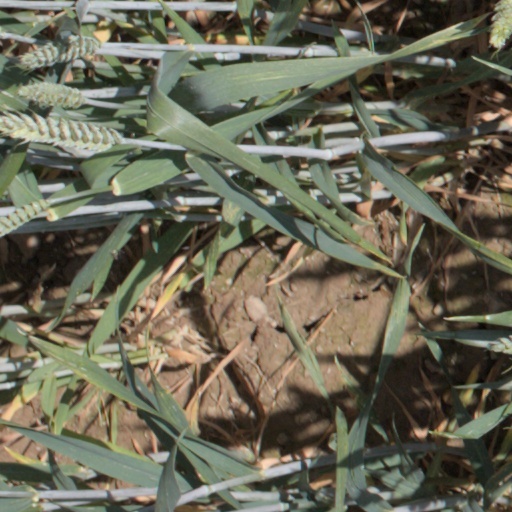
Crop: wheat